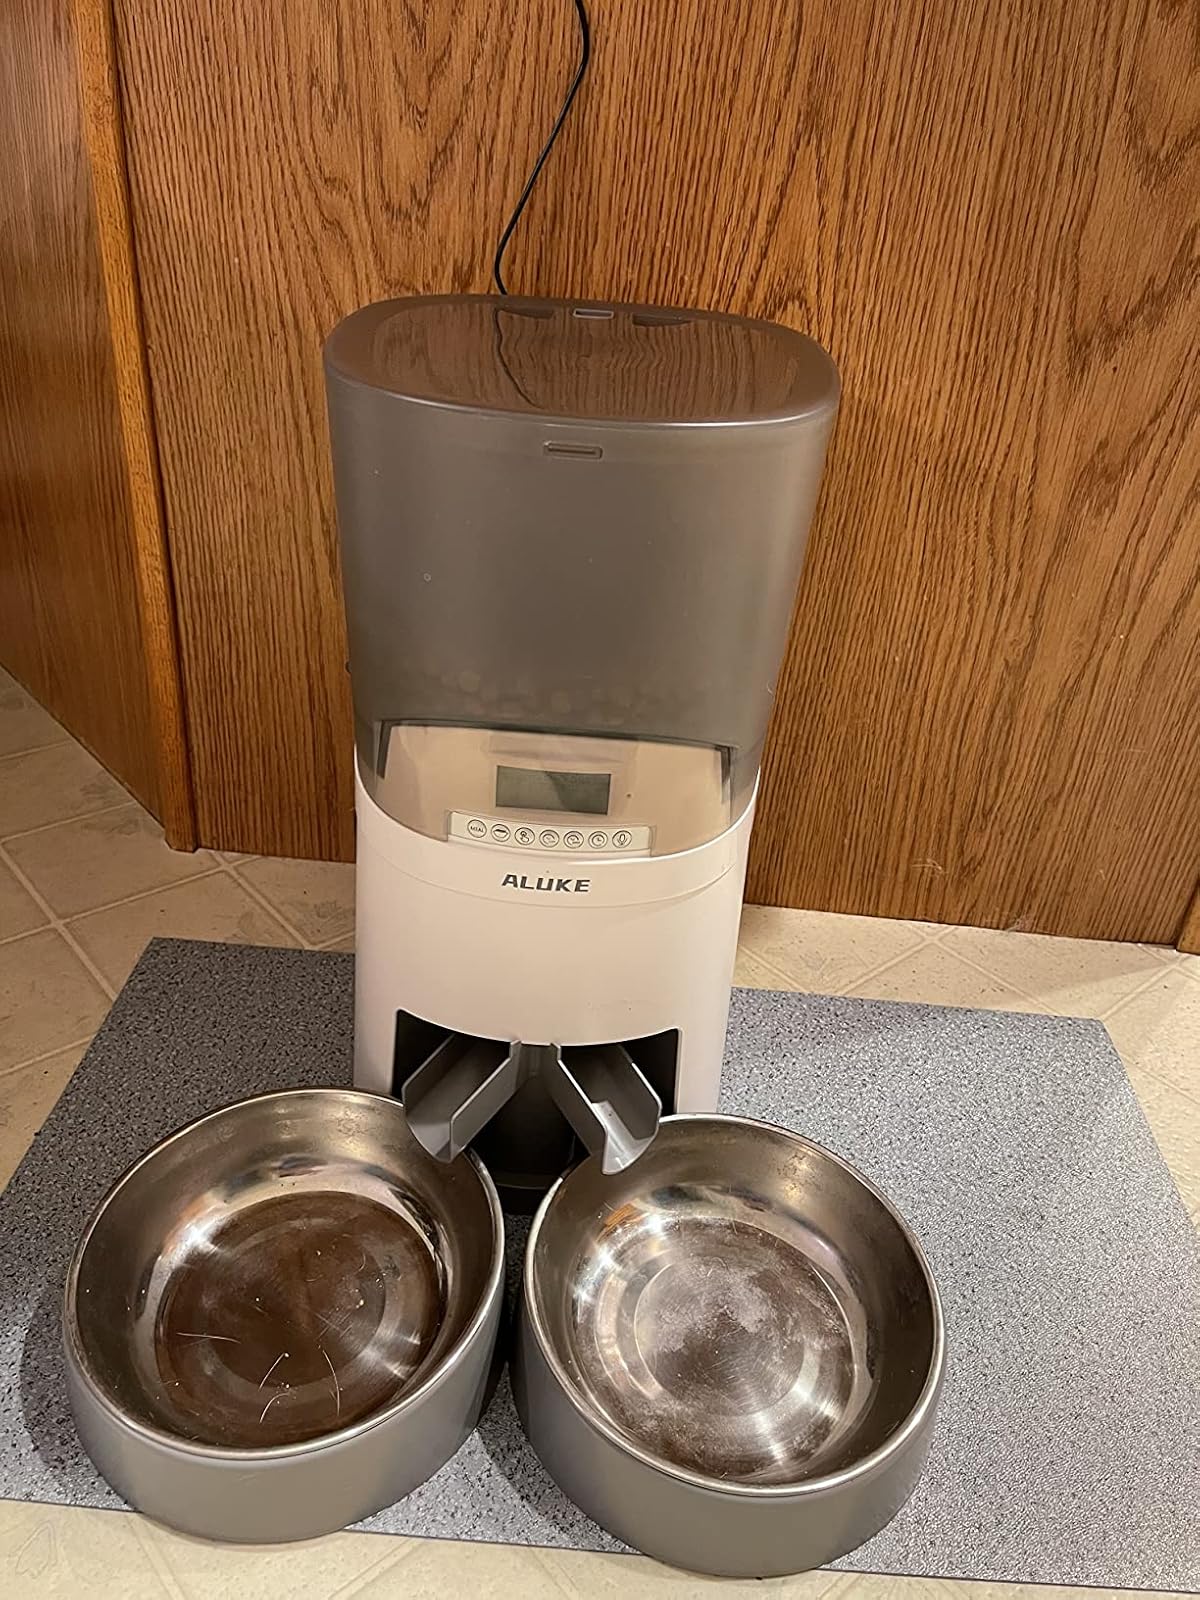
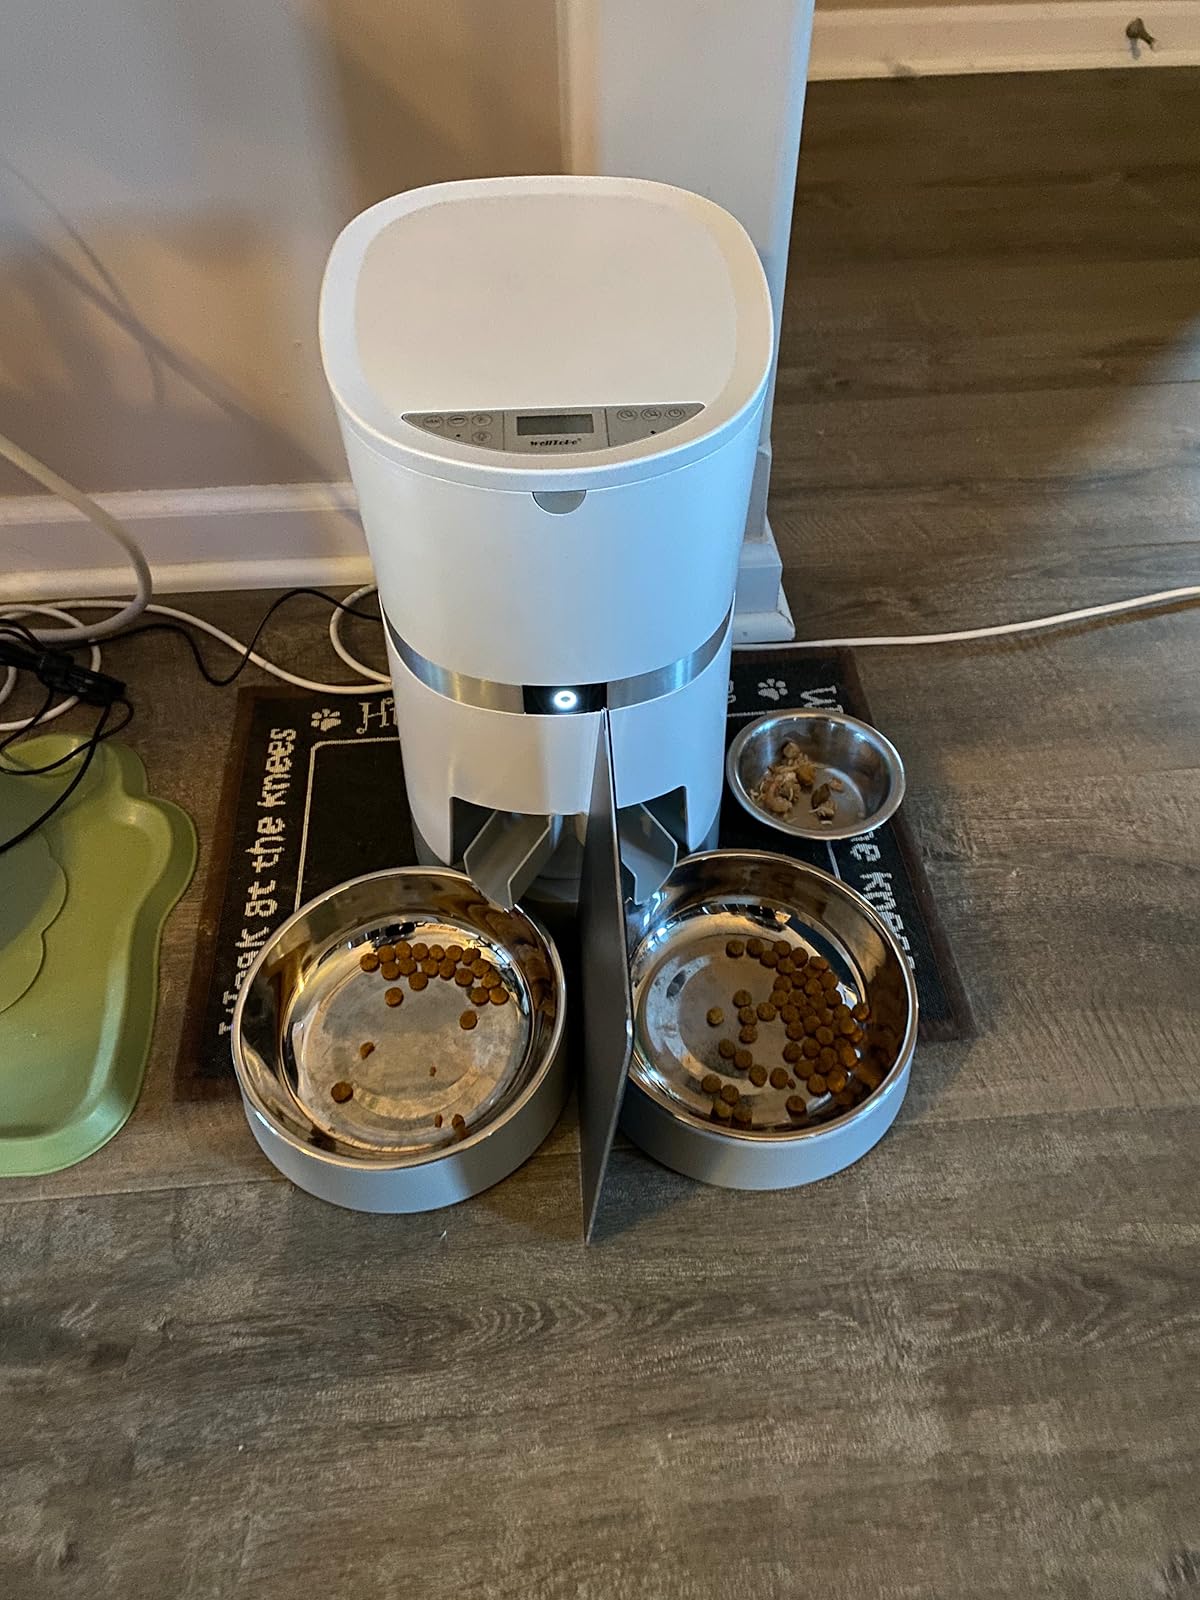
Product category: items_feeder
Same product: no